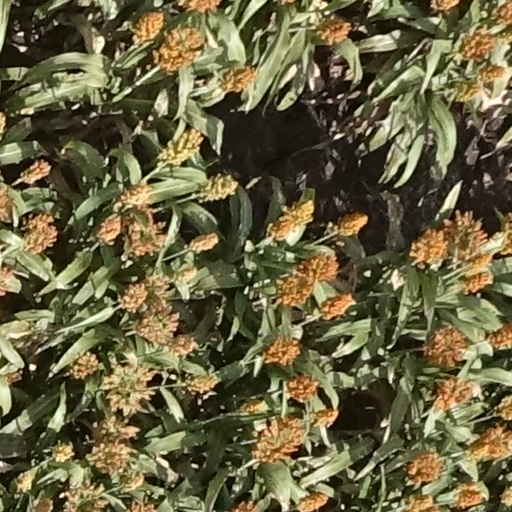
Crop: sorghum